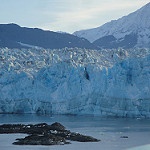
Label: glacier